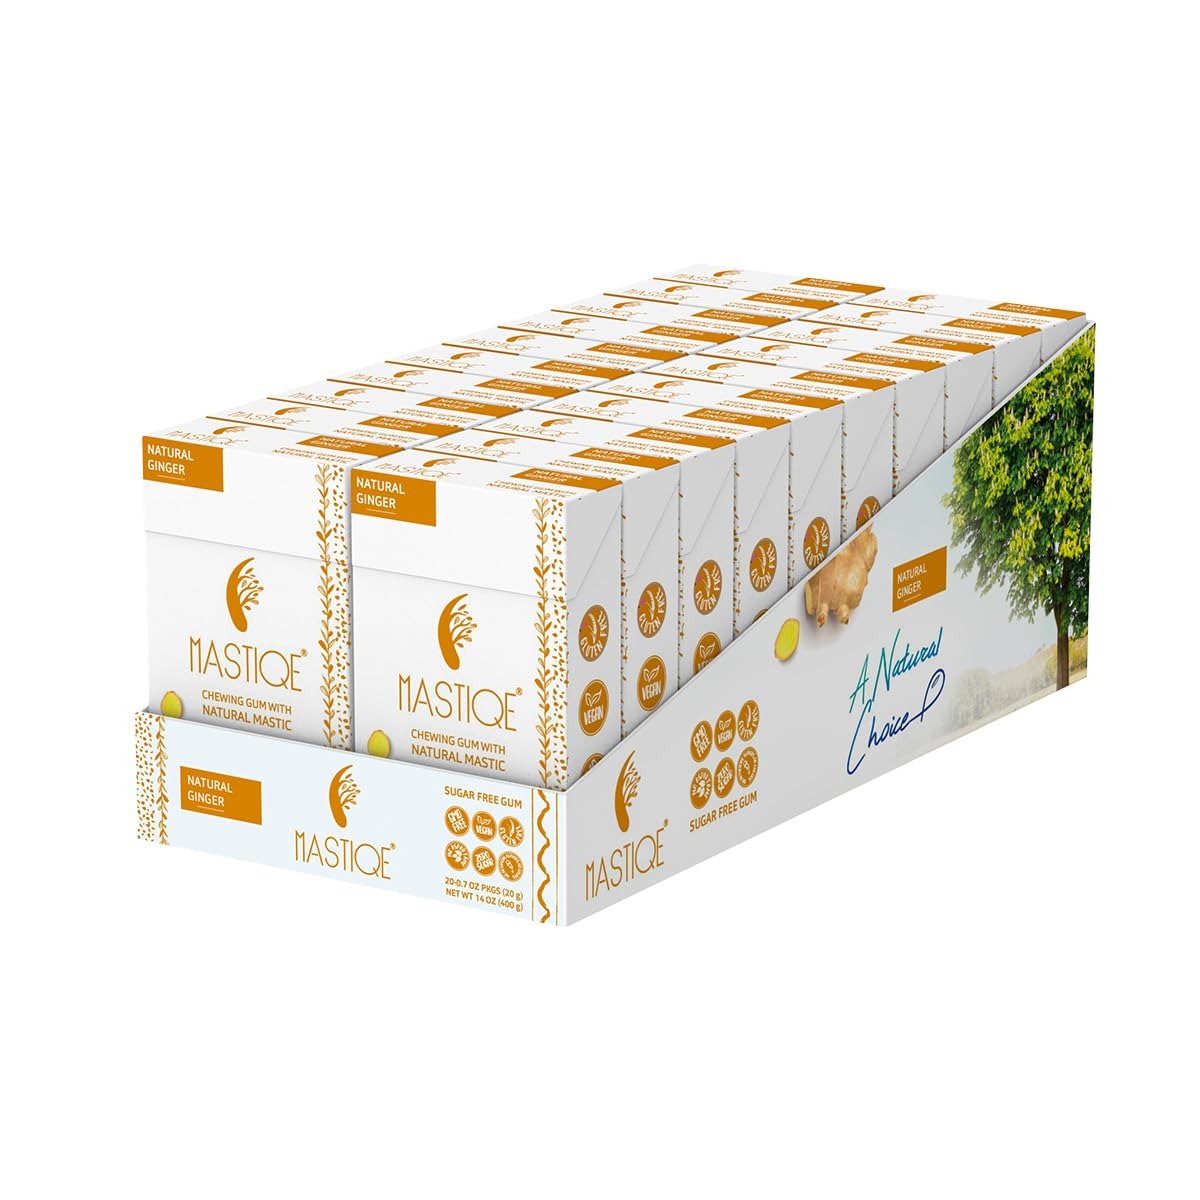
Item Name: Mastiqe Sugar Free Hard Chewing Gum with Natural Mastic (Ginger, 20 Count)
Bullet Point 1: NATURALLY SWEETENED: Mastiqe Sugar Free Chewing Gum is made with Natural Mastic from the Island of Chios. This gum does not contain Aspartame.
Bullet Point 2: GINGER: Warm and spicy mild ginger flavor blends beautifully with mastic for a uniquely refreshing natural taste and long-lasting delightful texture
Bullet Point 3: PACK OF 20: Resealable boxes of Mastiqe Chewing Gum
Bullet Point 4: GMO FREE, VEGAN, GLUTEN FREE, no BHT
Product Description: Mastic is a staple of Mediterranean cuisine, and one of the most popular flavors of ice cream and chewing gum throughout the region. It can only be harvested from trees on the Island of Chios in Greece. We believe the most important foundations of a fulfilling and happy life are good health and close, meaningful relationships. We created Mastiqe to promote both.
Value: 20.0
Unit: Count

Price: 23